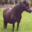
Label: horse